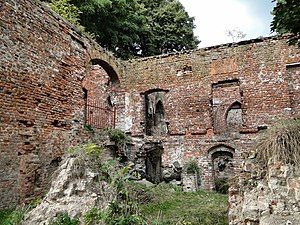
Augustinerordenen
Ruin af Augustinerkloster i Jasienica, Police i Polen
Augustinerordenen opstod i slutningen af 1000-tallet som fællesskaber der blandt andet skulle stamme fra en allerede da almindelig tradition, der menes blandt andet at stamme fra Skt. Augustins bispegård i Hippo, Algeriet.